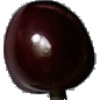
Label: cherry